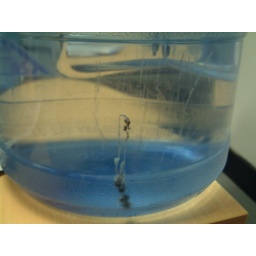
They found a spider in the water cooler bottle at work.